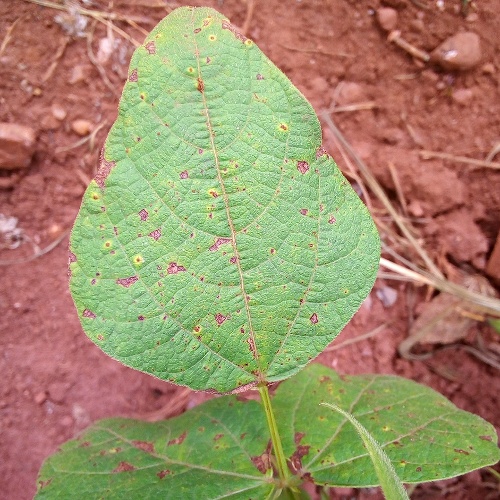
Leaf condition: bean_rust